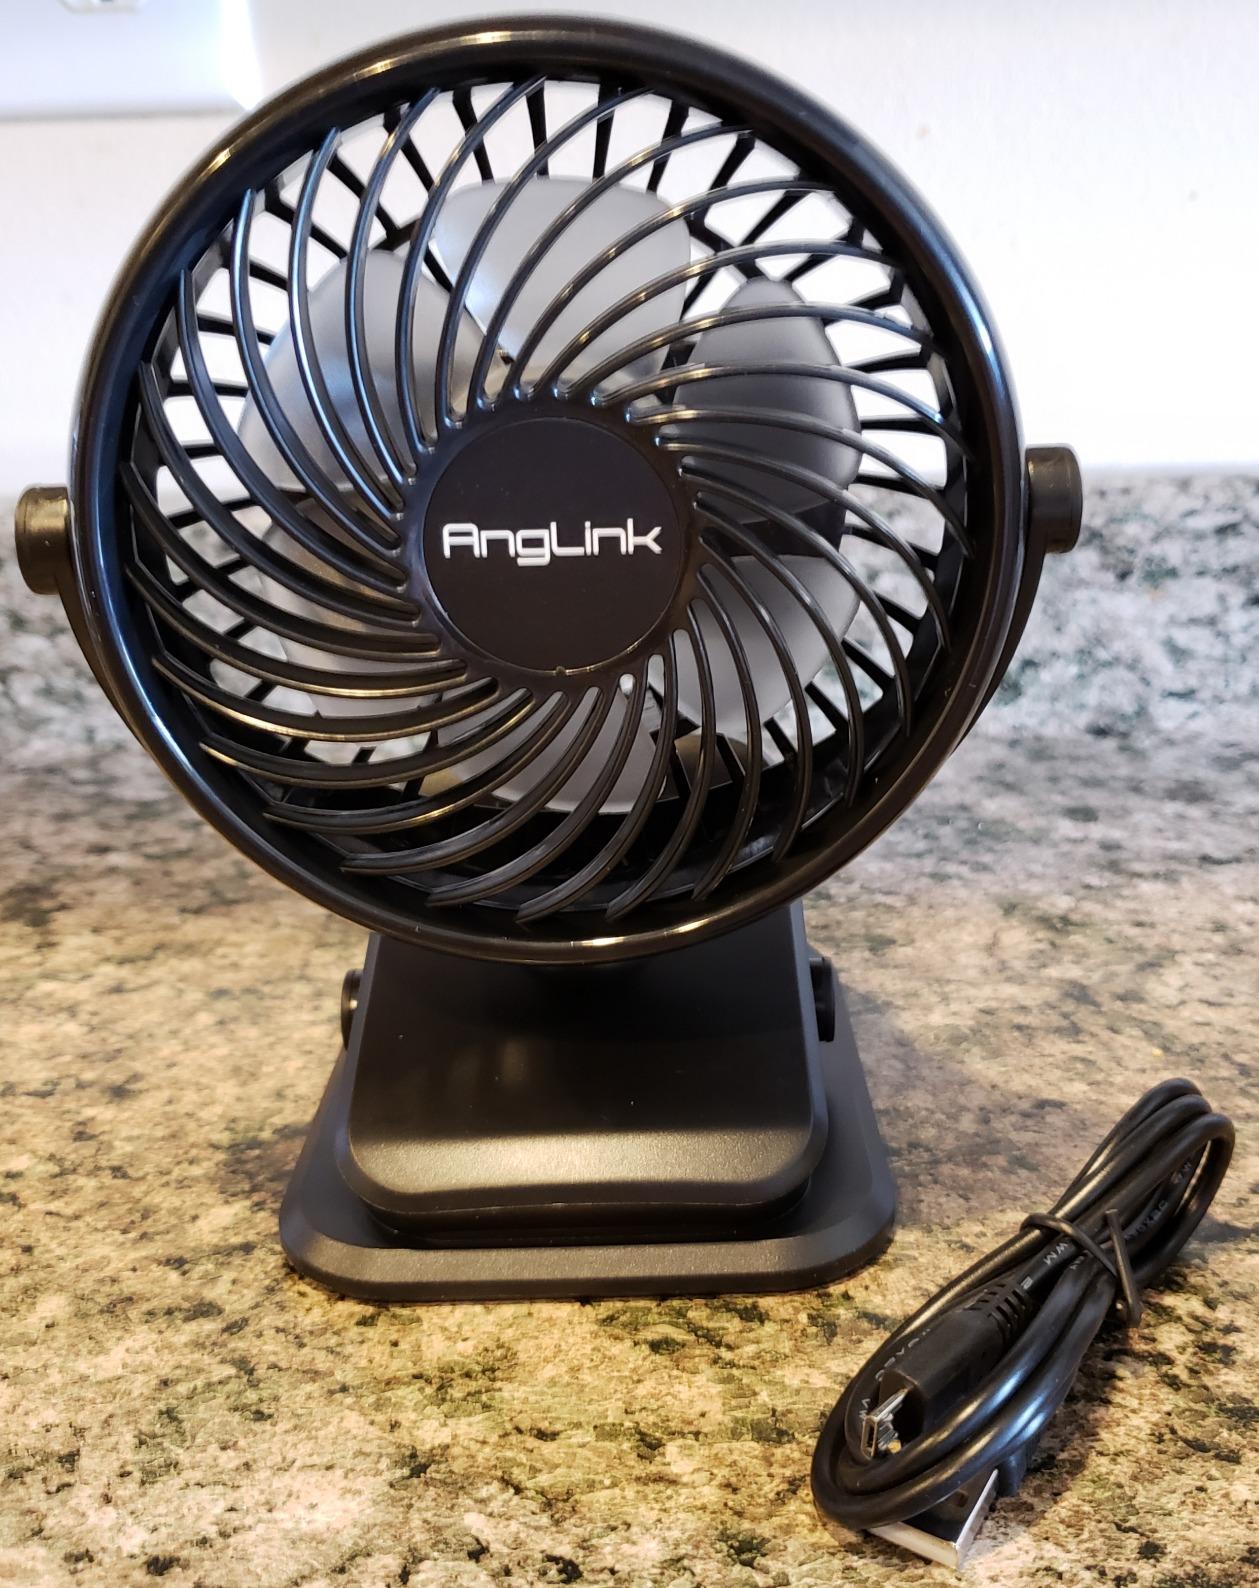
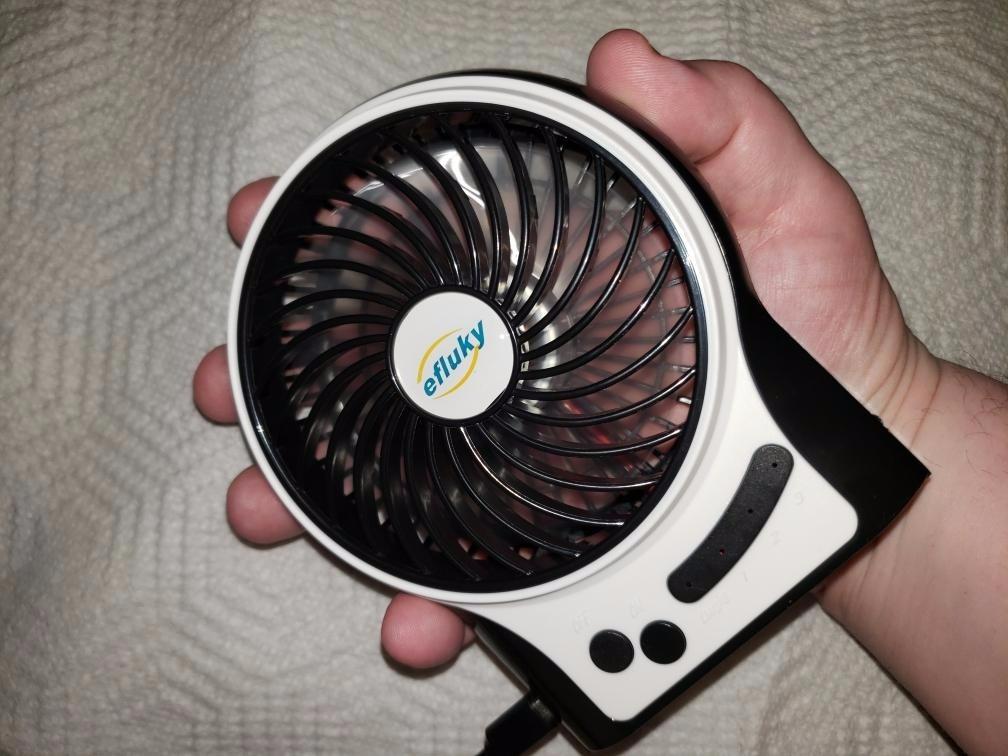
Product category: fan
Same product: no